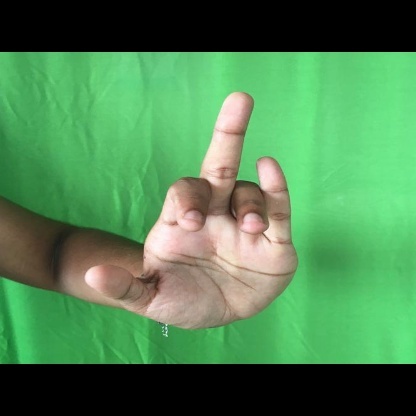
Mudra: Shukatundam